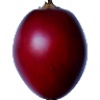
Label: tamarillo